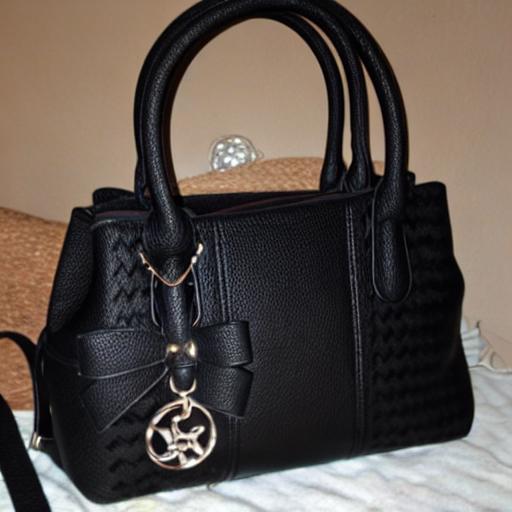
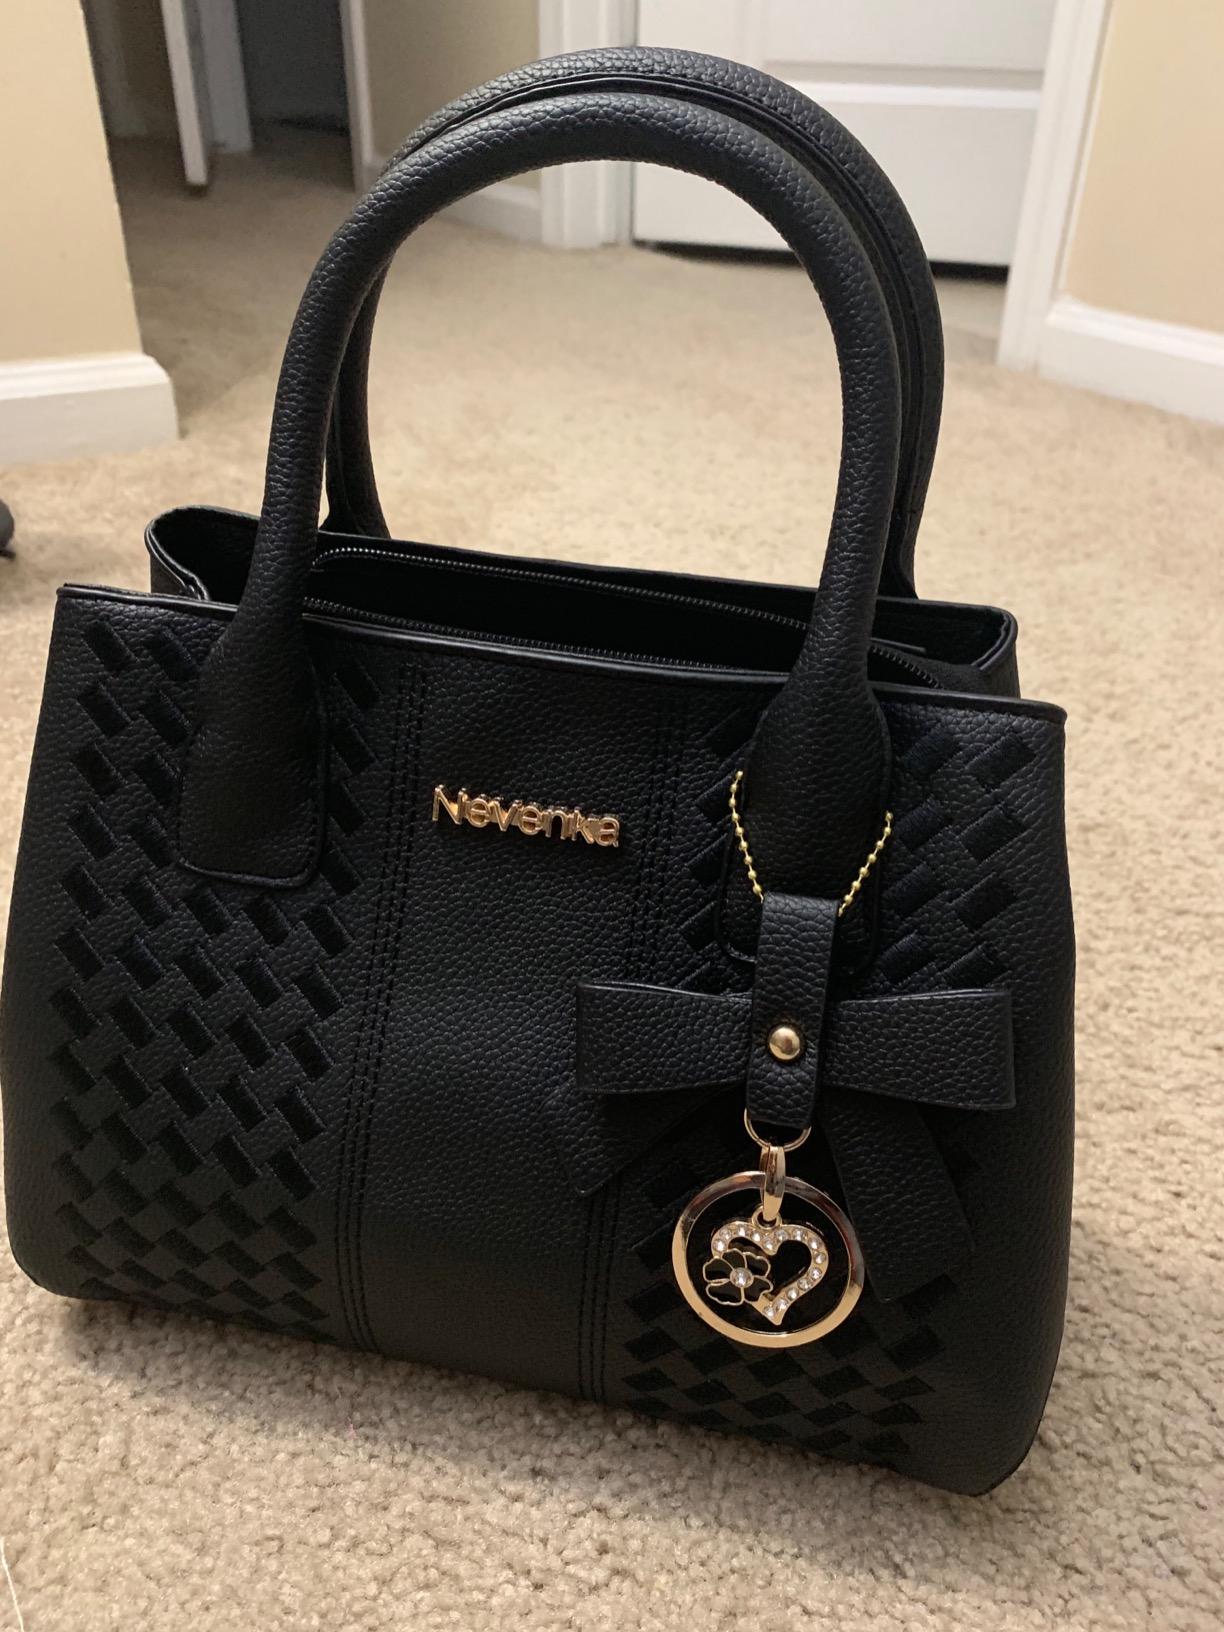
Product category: accessories_handbag
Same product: no